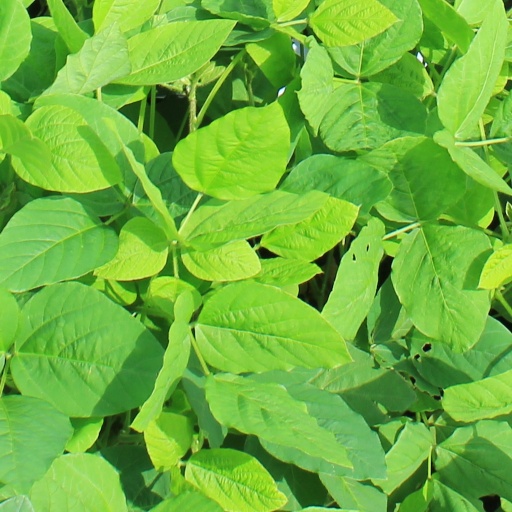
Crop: soybean